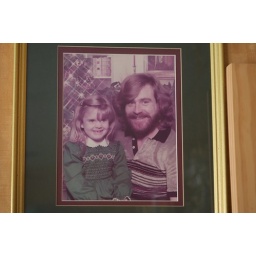
Built in honor of his departed daughter, Shelby Ravelette has been building this castle over the last 20 years.